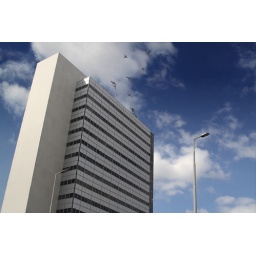
building in rotterdam, while driving there opened the window and took the shot.